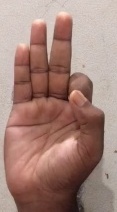
ASL sign: F